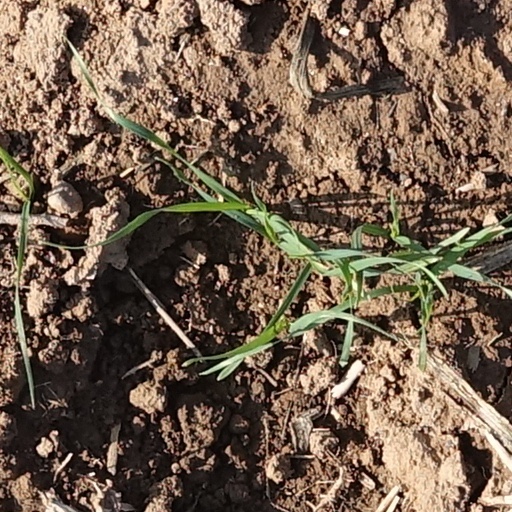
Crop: wheat